Muslim women in sport

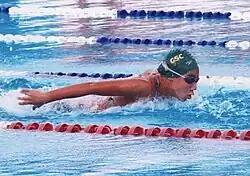
Swimmer Farida Osman cited education as an important factor behind her dedication to sports.

At the 2016 Summer Olympics, Egyptian beach volleyball player Doaa Elghobashy made international headlines for competing in pants, a long-sleeved shirt, and a hijab. While she and her partner Nada Meawad did not advance to the knockout stage of the tournament, she saw the event as a chance to increase the visibility and participation of minorities in sports.